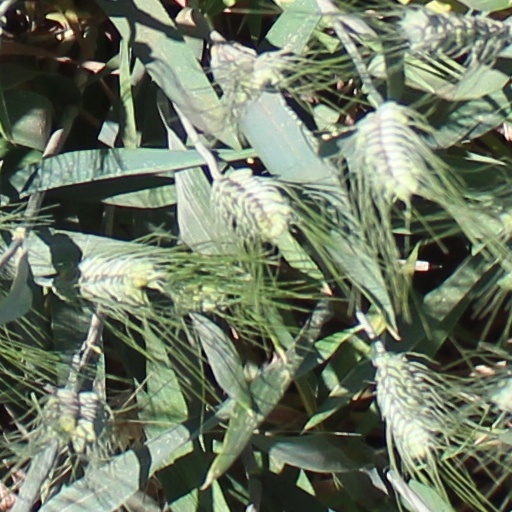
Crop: wheat